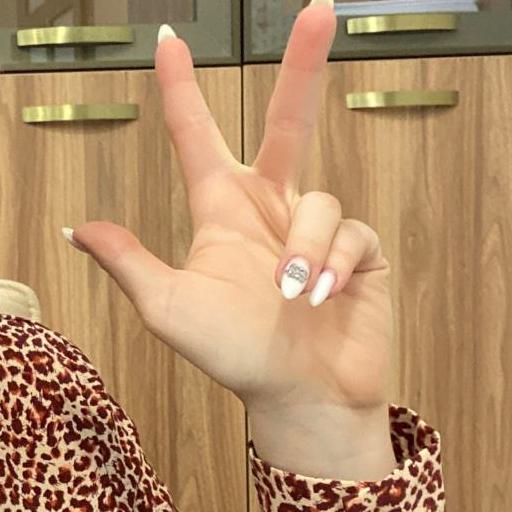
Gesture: three2